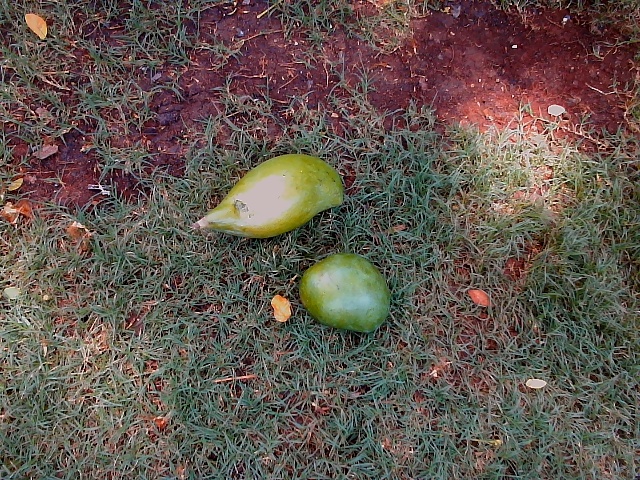
Label: Raw_Mango